St Bartholomew's Church, Tong

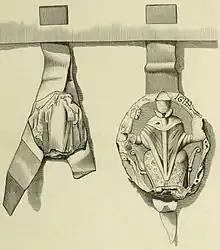
Seal of the Abbey of St Peter, Shrewsbury and a fragment of the abbot's seal, c. 1200.

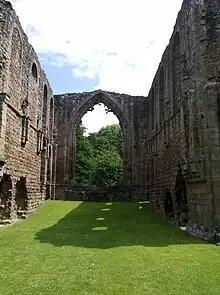
The ruined chancel of Lilleshall Abbey, close to Tong.

No church at Tong is mentioned in Domesday Book. At that point Roger de Montgomery, Earl of Shrewsbury, held the manor both as tenant-in-chief and as manorial lord. The cartulary of Shrewsbury Abbey shows that Earl Roger granted it the advowson of the church at Tong and a pension of half a mark from its income, so the church must have been built between Domesday in 1087 and his death in 1094. After Robert of Bellême, 3rd Earl of Shrewsbury forfeited his family's lands through revolt, Tong and nearby Donington were granted by Henry I to Richard de Belmeis I, his viceroy in Shropshire and the Welsh Marches, who also became Bishop of London, and who held the churches on both estates from Shrewsbury Abbey until his death in 1127. He ensured the two churches were restored to Shrewsbury Abbey on his death but his secular holdings went to his nephew Philip de Belmeis, one of the founders of Lilleshall Abbey.